Jean-Paul Fitoussi

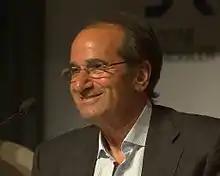
Fitoussi on Festival dell'Economia di Trento, 2009.

Jean-Paul Fitoussi (19 August 1942 – 15 April 2022) was a French economist and sociologist of Sephardi Jewish descent.